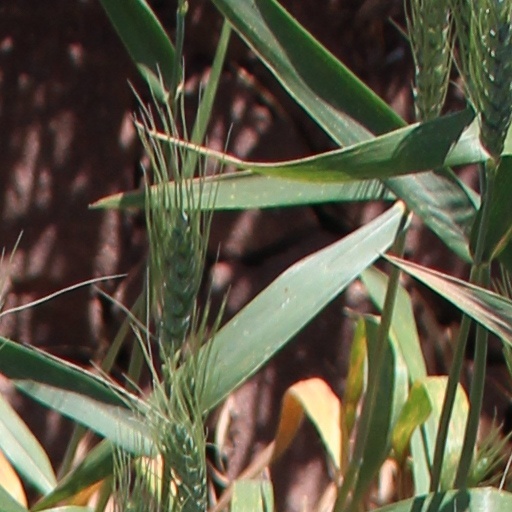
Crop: wheat